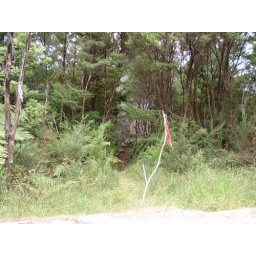
A red flag was put here by the hosts at the holiday park to mark the tree site